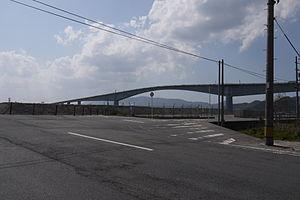
Cet article a pour vocation de présenter une liste de ponts remarquables du Japon, tant par leurs caractéristiques dimensionnelles, que par leur intérêt architectural ou historique.